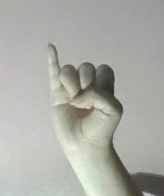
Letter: meem